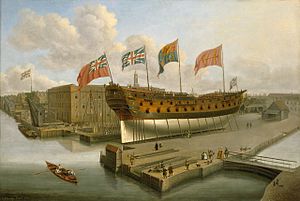
Arthur Phillip / Første rejser
HMS Buckingham, Phillips første skib efter han gik ind i flåden i 1755. Skibet er vist i Deptford Dockyard, ca 1751.
Admiral Arthur Phillip var en Royal Navy officer, første guvernør i New South Wales og grundlægger af den britiske straffekoloni, som senere blev til byen Sydney, Australien.